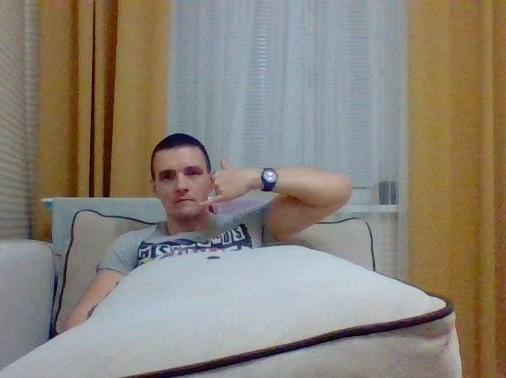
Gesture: call